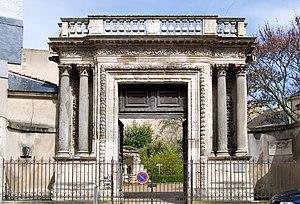
Entrée du musée de Chièvres, 9, rue Victor Hugo, Poitiers
Ce tableau présente la liste de tous les monuments historiques classés ou inscrits dans la ville de Poitiers, Vienne, en France.
Poitiers — prononcé /pwa.tje/ en français — est une commune du Centre-Ouest de la France, chef-lieu du département de la Vienne. Capitale de la région culturelle et historique du Poitou et jusqu'en 2016 de l'ancienne région administrative de Poitou-Charentes, elle constitue désormais un pôle d'équilibre au nord de la région Nouvelle-Aquitaine.
Cet article recense les monuments historiques français classés en 1895.